Crambeck Ware

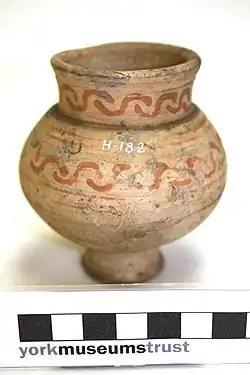
Pedestal beaker jar in Crambeck Parchment Ware. In the Yorkshire Museum

The Crambeck Ware industry takes its name from the nearby village of Crambeck (located 8 km from Malton and 24 km from York). The Roman kilns on this site are now a scheduled monument.